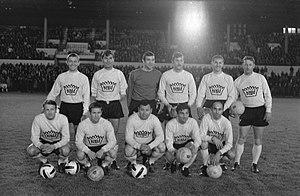
Stadium municipal de Toulouse, 1bis allées Gabriel-Biénès. 6 Mai 1969. Vue des anciens joueurs de l'équipe de France lors de la coupe du monde en Suède en 1958
Cet article relate le parcours de l'équipe de France de football lors de la Coupe du monde de football de 1958 organisée en Suède du 8 juin au 29 juin 1958.